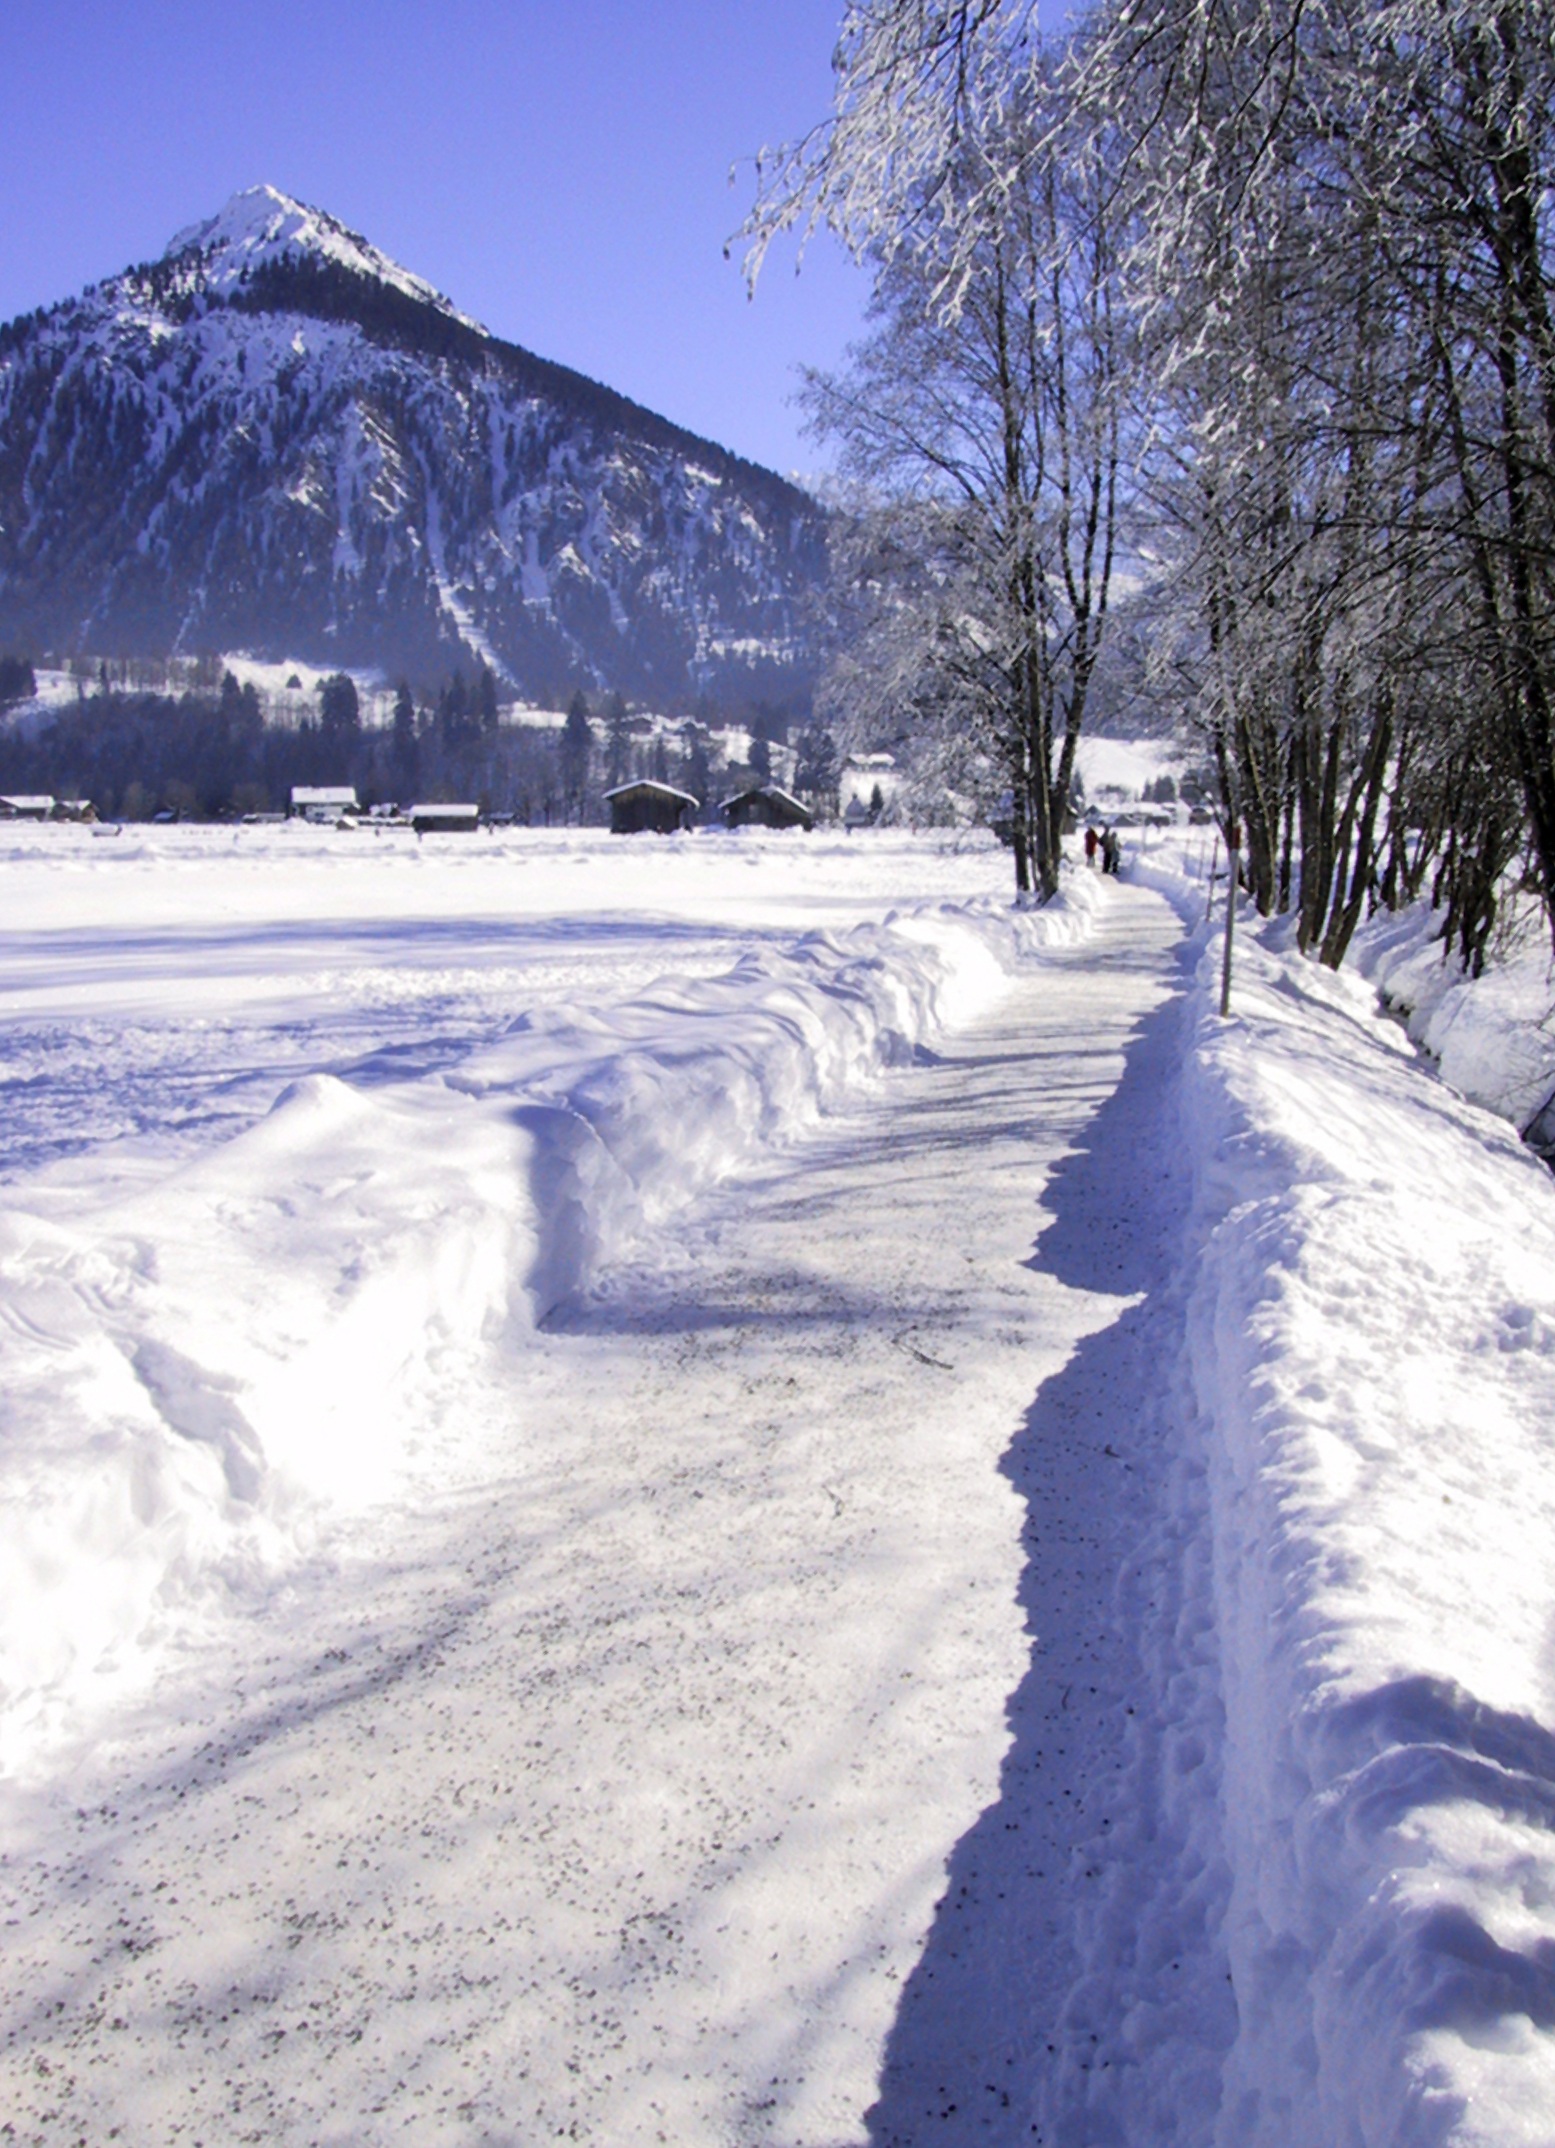
landscape, tree, mountain, snow, cold, winter, cloud, sky, frost, mountain range, ice, arctic, trees, mountains, alps, blizzard, wintry, winter magic, piste, freezing, snow lane, glacial landform, geological phenomenon, winter storm